Mueang Samut Sakhon district

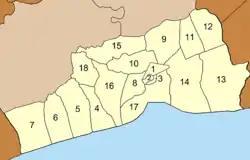
Map of subdistricts

As of December 2024 there are: seven municipalities ("thesaban"), of which Samut Sakhon itself has city status ("thesaban nakhon") and covers the combined area of Mahachai, Tha Chalom and Krokkrak subdistricts. Phanthai Norasing is a town municipality ("thesaban mueang") and covers the whole subdistrict. Bang Pla is a subdistrict municipality ("thesaban tambon") which covers only village 4 of subdistrict Ban Ko. Four subdistricts completely form a subdistrict municipality: Bang Ya Phraek, Na Di, Tha Chin and Khok Krabue. The non-municipal areas are administered by ten subdistrict administrative organizations - SAO ("ongkan borihan suan tambon" - o bo toh).